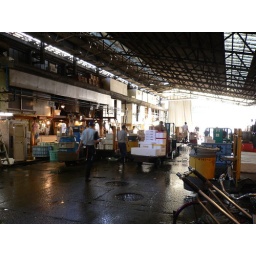
the light in the fish market